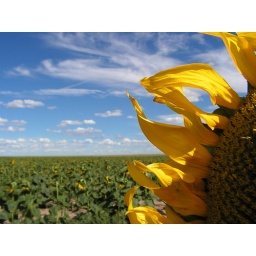
Spectacular sunflowers, blue sky and clouds in Western Kansas